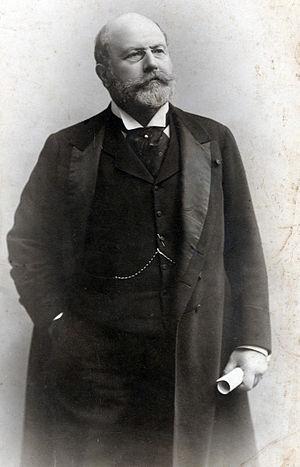
Fernando León y Castillo est un homme politique, avocat et diplomate espagnol. Il est à deux reprises ministre et occupe un temps les fonctions d'ambassadeur d'Espagne en France.